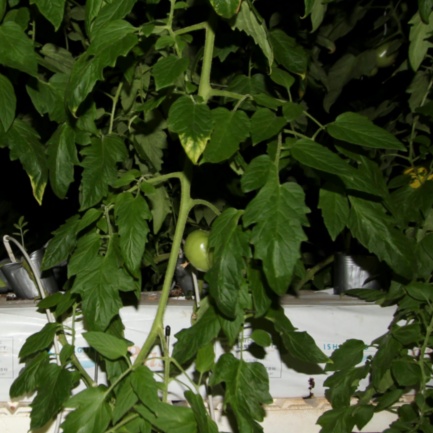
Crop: tomato